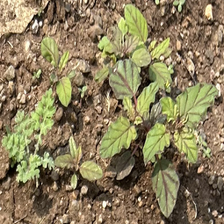
Weed species: Punarnava _(Boerhaavia diffusa)